Pulmonary aspiration

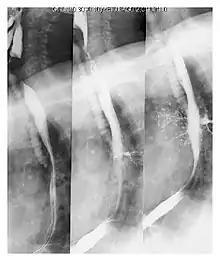
Aspiration seen on barium swallow study.

A fluoroscopic swallow study can be done in cases where dysphagia or motility disorders are thought to be the source of aspiration. Food and drink are mixed with barium contrast and monitored using x-ray to evaluate swallowing. Aspiration can be diagnosed if contrast is seen coursing below the vocal cords into the trachea.